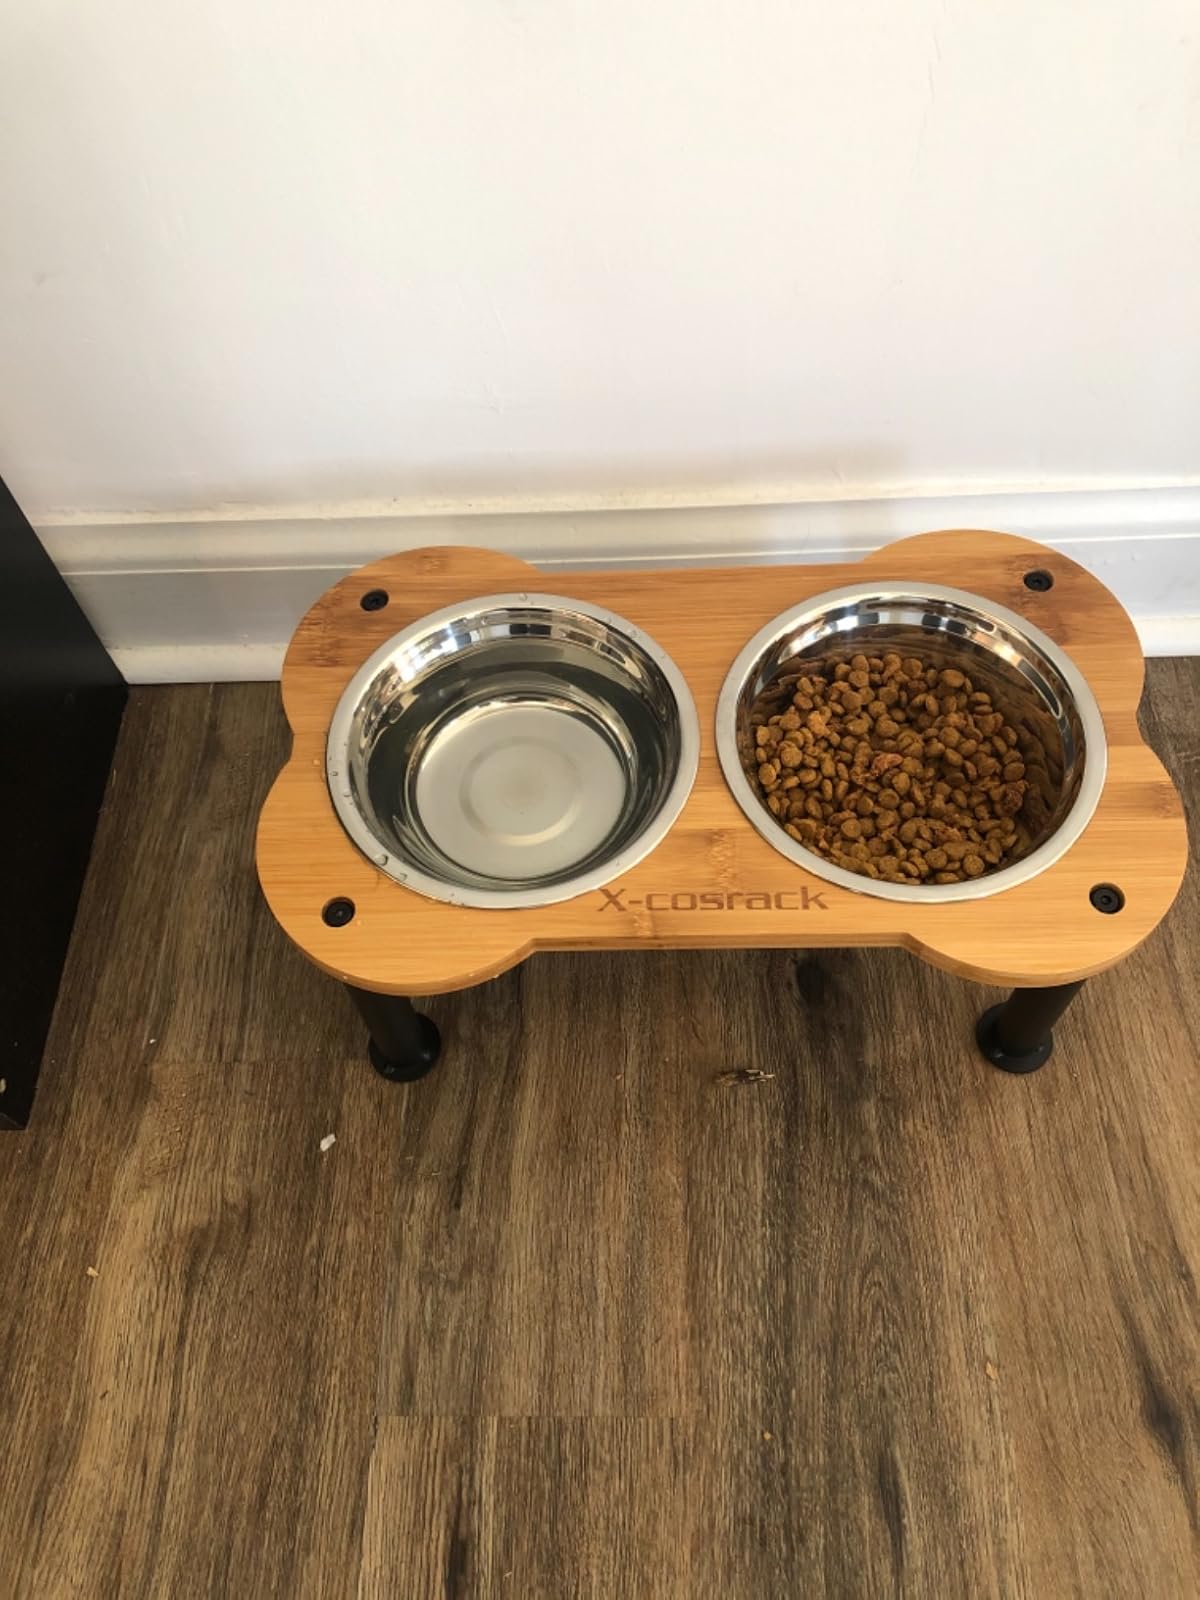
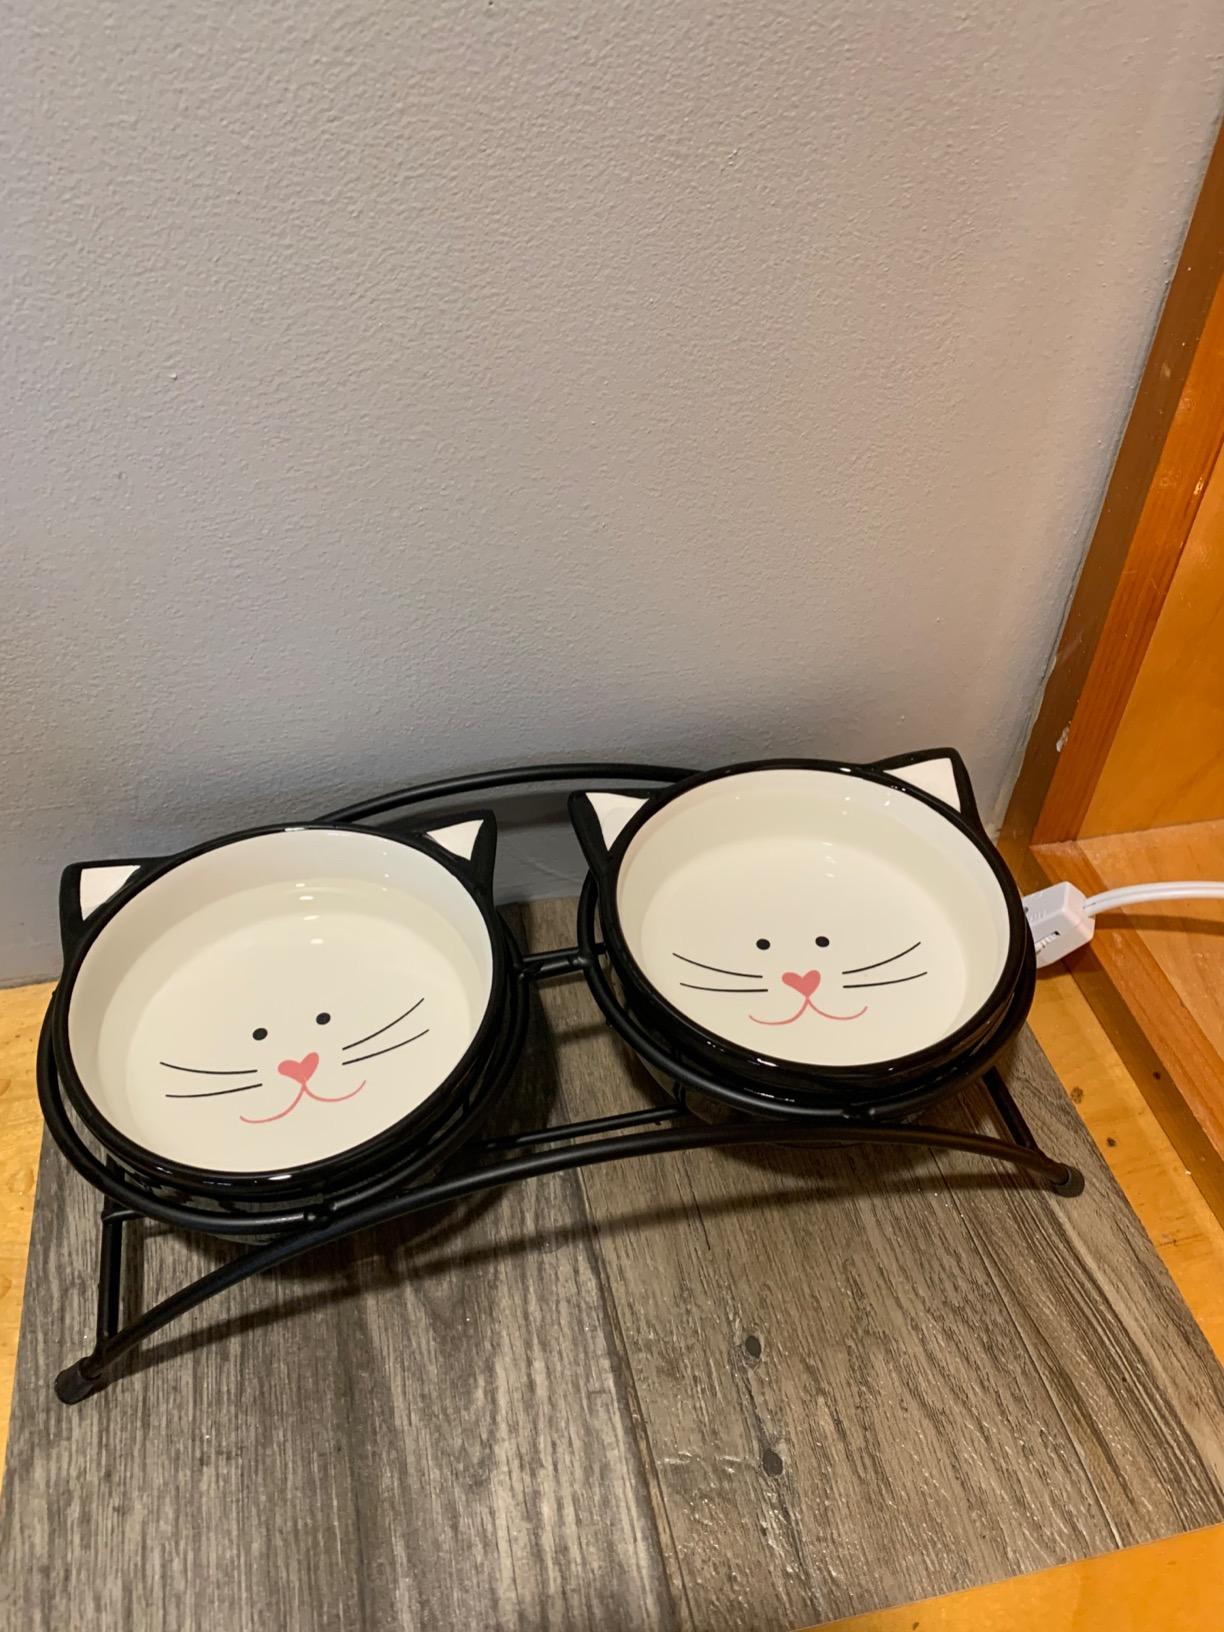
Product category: items_bowl
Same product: no